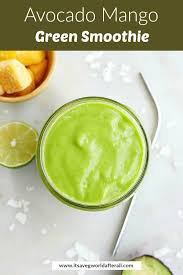
Label: Mango